Wiltshire Police

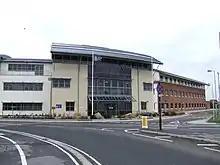
Gablecross Police Station, Swindon

The headquarters of Wiltshire Police is at London Road, Devizes, where it has always been because of its geographical position in the centre of Wiltshire. The operational headquarters are at Melksham for county division and Gablecross, South Marston, for Swindon division. The emergency communications centres for Wiltshire Police are at Devizes and Gablecross. The SNEN non-emergency call centre is at Devizes. Devizes is also the home of the Dog Squad and the training facilities for all new recruits.